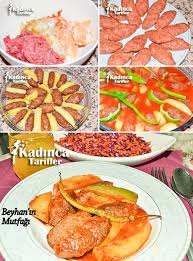
Yemek: izmir_kofte